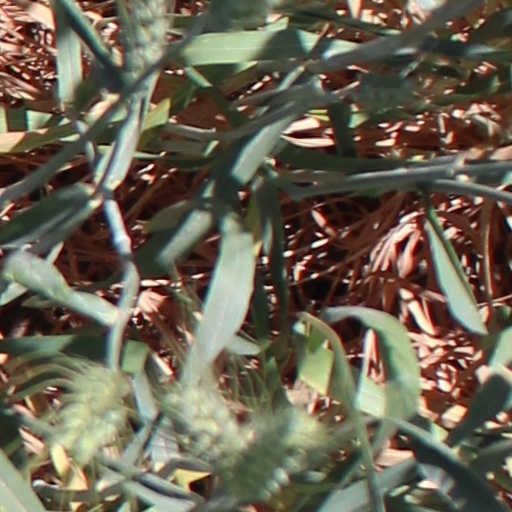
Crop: wheat